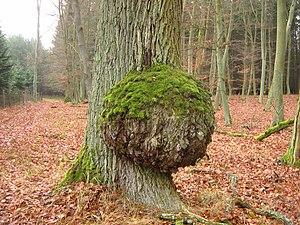
Gros broussin sur un chêne rouvre dans les «Brohmer Bergen», dans le nord de l'Allemagne.